Stakes Winner

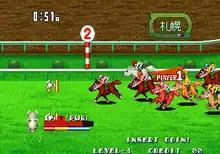
Arcade version screenshot

"Stakes Winner" is a thoroughbred horse racing game similar to "Winning Post", where players take control of any of the available horses, each with their own strengths and weaknesses, to compete against either AI opponents or other human players across multiple races. Players control their horse with the joystick while two action buttons are used; one controlling the reins for small accelerations that drains little portions of the horse's stamina and another for the whip for fast speed, which drastically consumes stamina from the horse and if the stamina is depleted completely, racing is given up for a short period. Two quick taps on the joystick at any direction allows the horse to push back an opponent in front of them, however two quick taps on the opposite side reduces speed. Power-ups also spawn on the race track for players to pick up. Failing to qualify for the next race results in a game over screen unless players insert more credits into the arcade machine to continue playing.